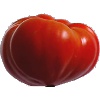
Label: Tomato 3